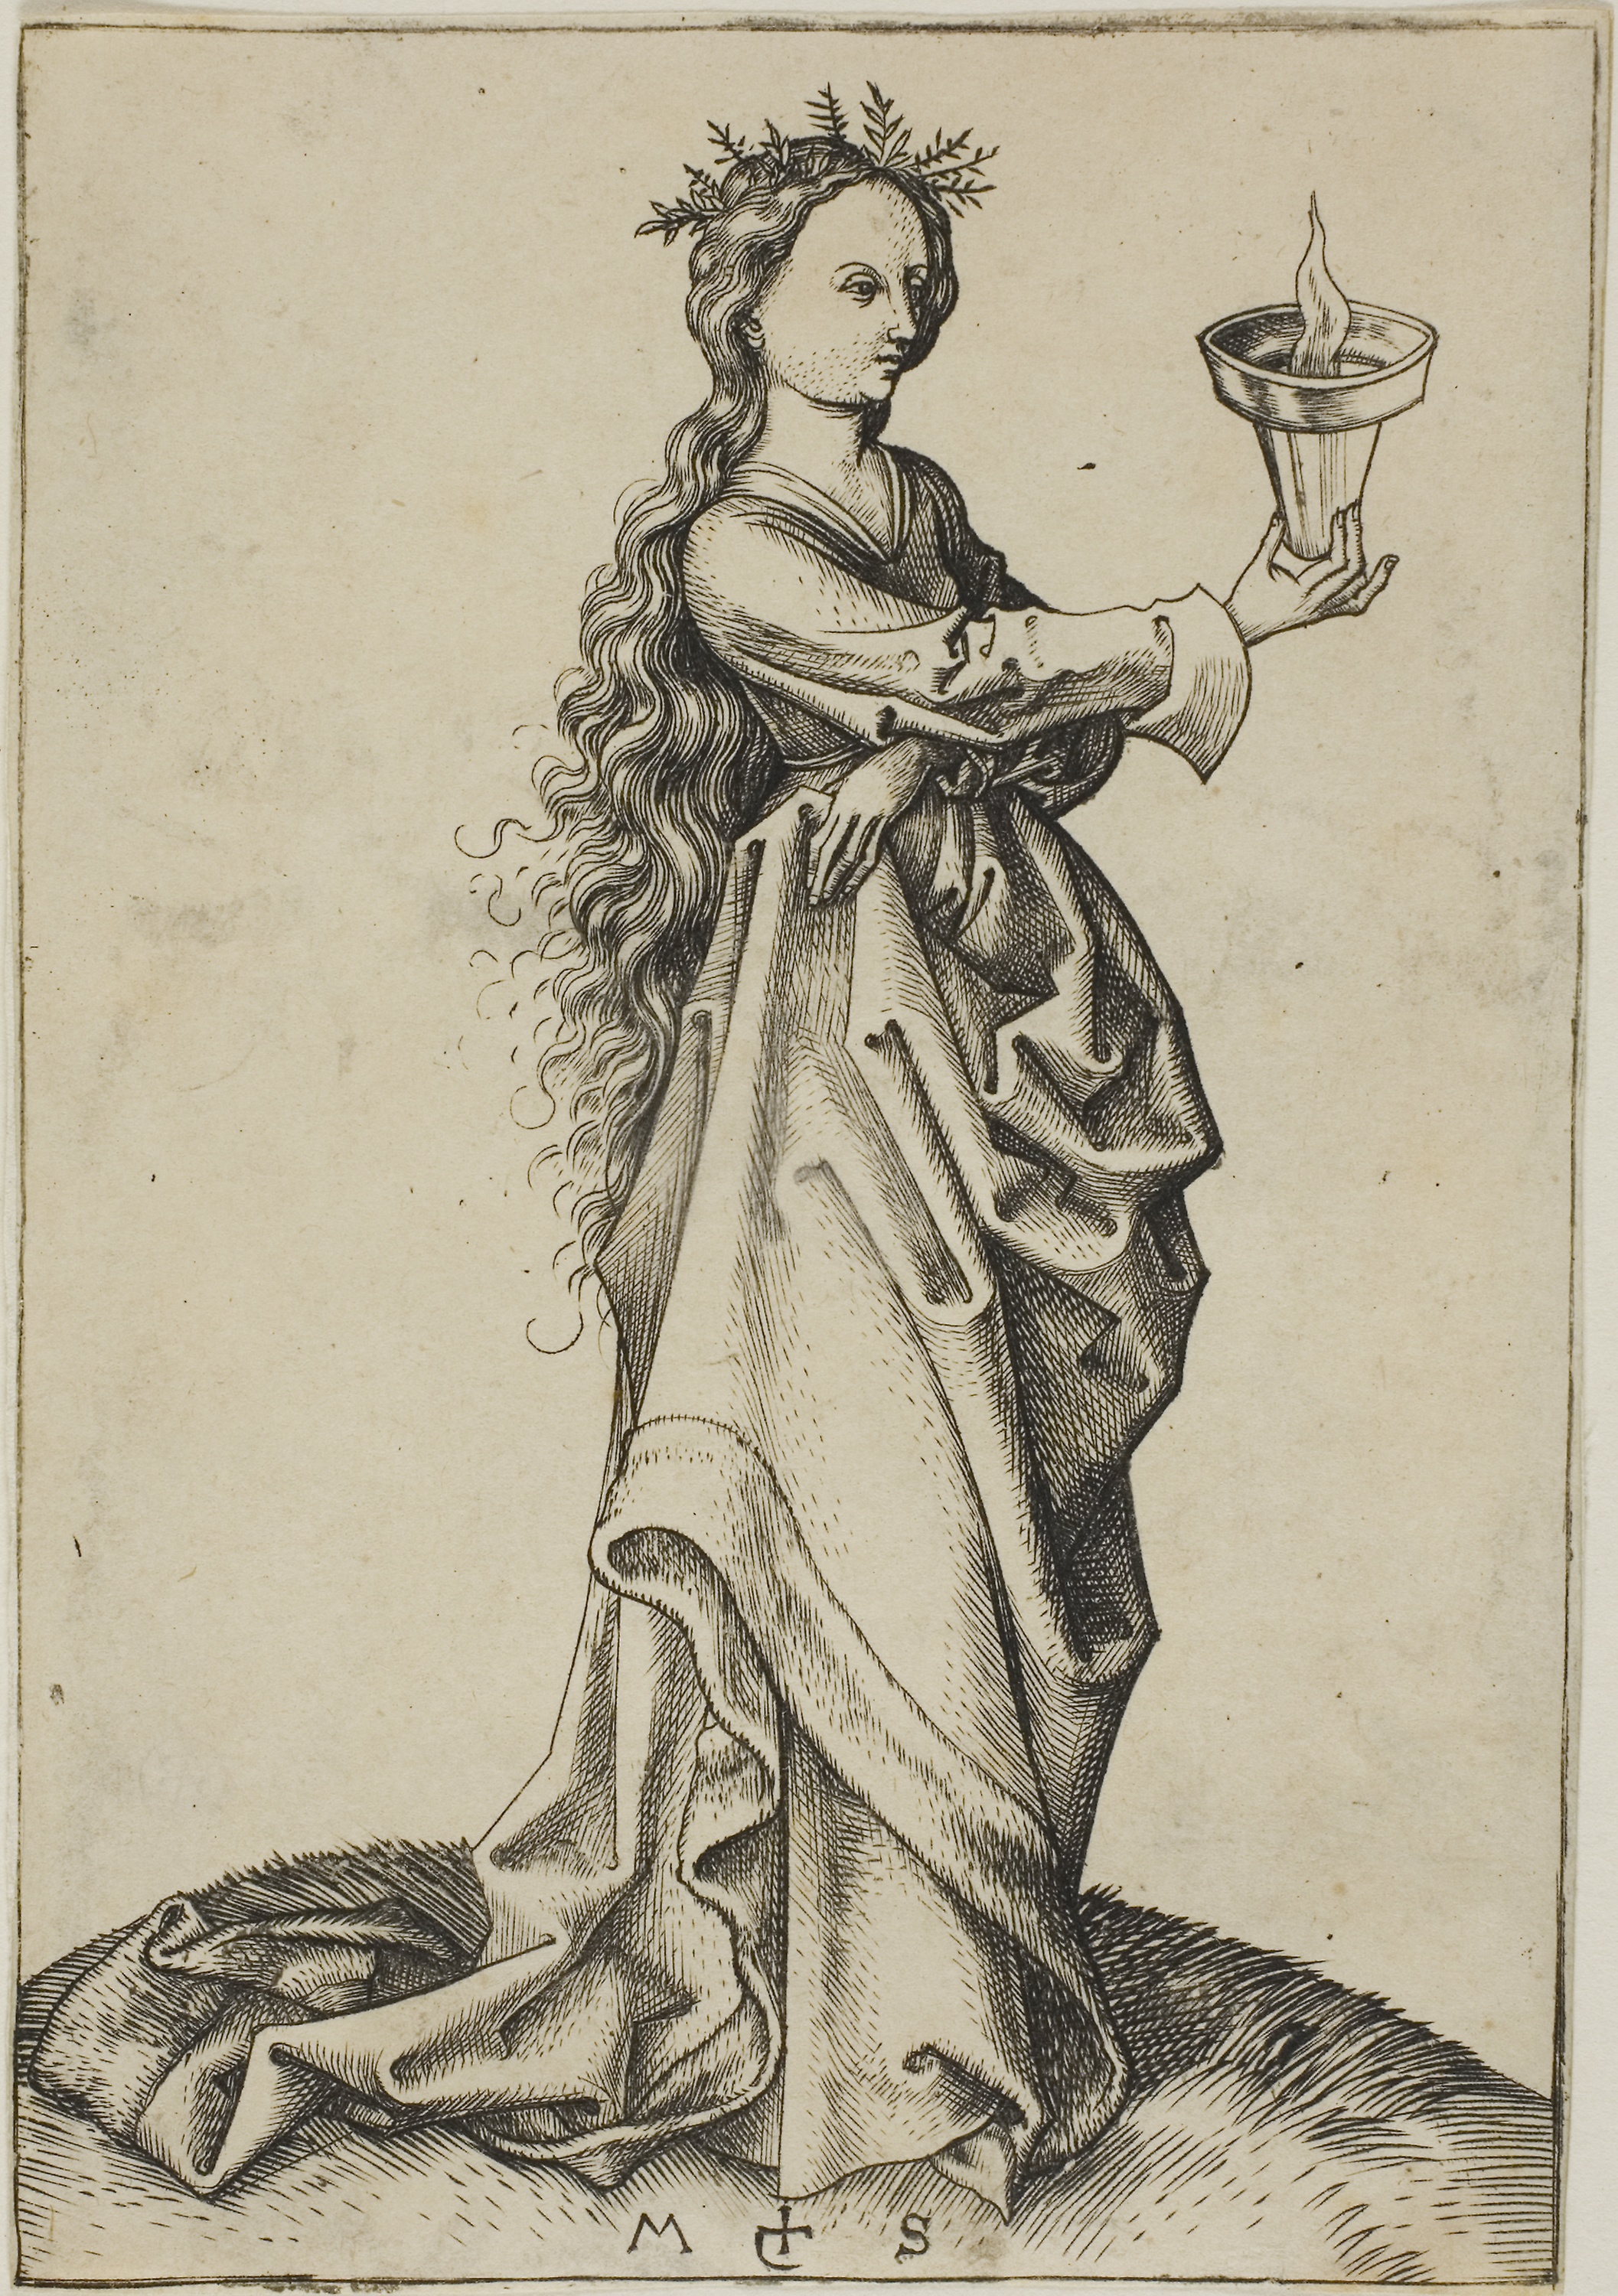
clothing, art, history, costume design, dress, mythology, fictional character, illustration, tree, middle ages, mythical creature, drawing, artwork, visual arts